Twenty-Second Air Force

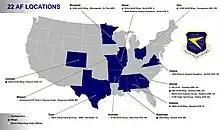
Locations of units assigned to the Twenty-Second Air Force, 2019

Established as the Domestic Division, Air Corps Ferrying Command in the early days of World War II, the organization's mission was the transport of newly produced aircraft from points within the United States to Ports of Embarkation for shipment to Britain and other overseas Allies. In 1946, the organization was transferred to Air Transport Command and became, in essence, a military airline its Continental Division, managing transport routes within the United States.